Inwood, Manhattan

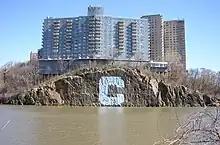
The Columbia "C" from the Spuyten Duyvil Creek

The area's largest cultural attraction is The Cloisters in Fort Tryon Park. This branch of the Metropolitan Museum of Art is devoted to Medieval art and culture, and is located in a medieval-style building, portions of which were purchased in Europe, brought to the United States, and reassembled. Its tower dominates the skyline of the area and the museum can be easily accessed via steep pathways leading up from Dyckman Street.